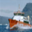
Label: ship